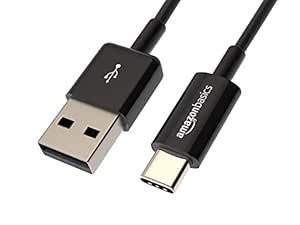
Amazon Basics USB Type-C to USB-A 2.0 Male Fast Charging Cable for Laptop - 3 Feet (0.9 Meters)
Category: Computers&Accessories
Price: 219 (list price: 700)
Rating: 4.3 (20,052 ratings)
About this product: Connect USB Type-C enabled devices (MacBook, Chromebook Pixel, Galaxy Note 7, etc.) with standard USB Type-A enabled devices (laptops, hard drives, power banks, wall/car chargers, etc.)|Ideal for charging and powering USB Type-C enabled devices, as well as syncing data, photos and music|Reversible design - easily insert the Type-C connector into any Type-C enabled device (does not matter which side is up)|Type-C port is half the width and one-third the height of a standard USB-A connector (slightly larger compared to Lightning or Micro-USB ports)|Up to 480 Mbps data transfer speed; power output up to 5V, 3 Amp|Certified by USB-IF to be compliant with USB 2.0 Standard